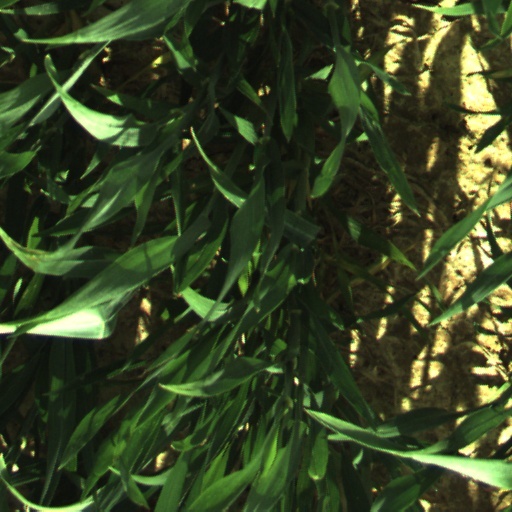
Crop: wheat